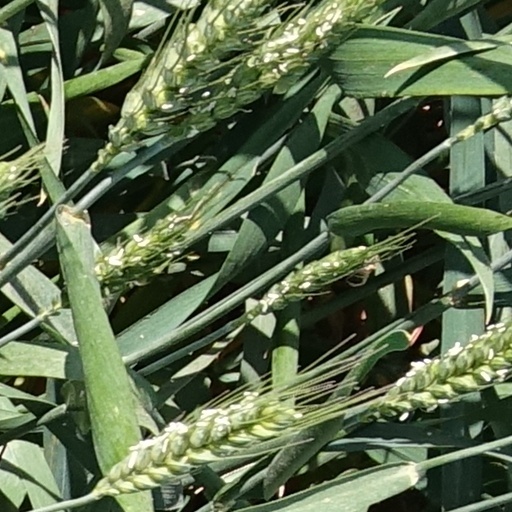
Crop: wheat